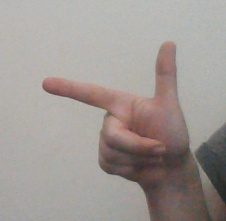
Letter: yaa